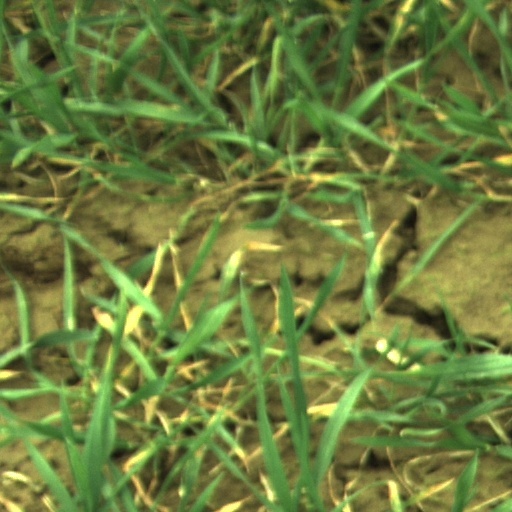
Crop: wheat